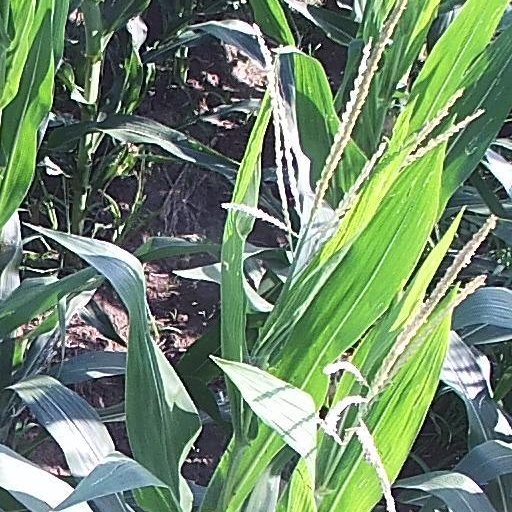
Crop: maize; corn